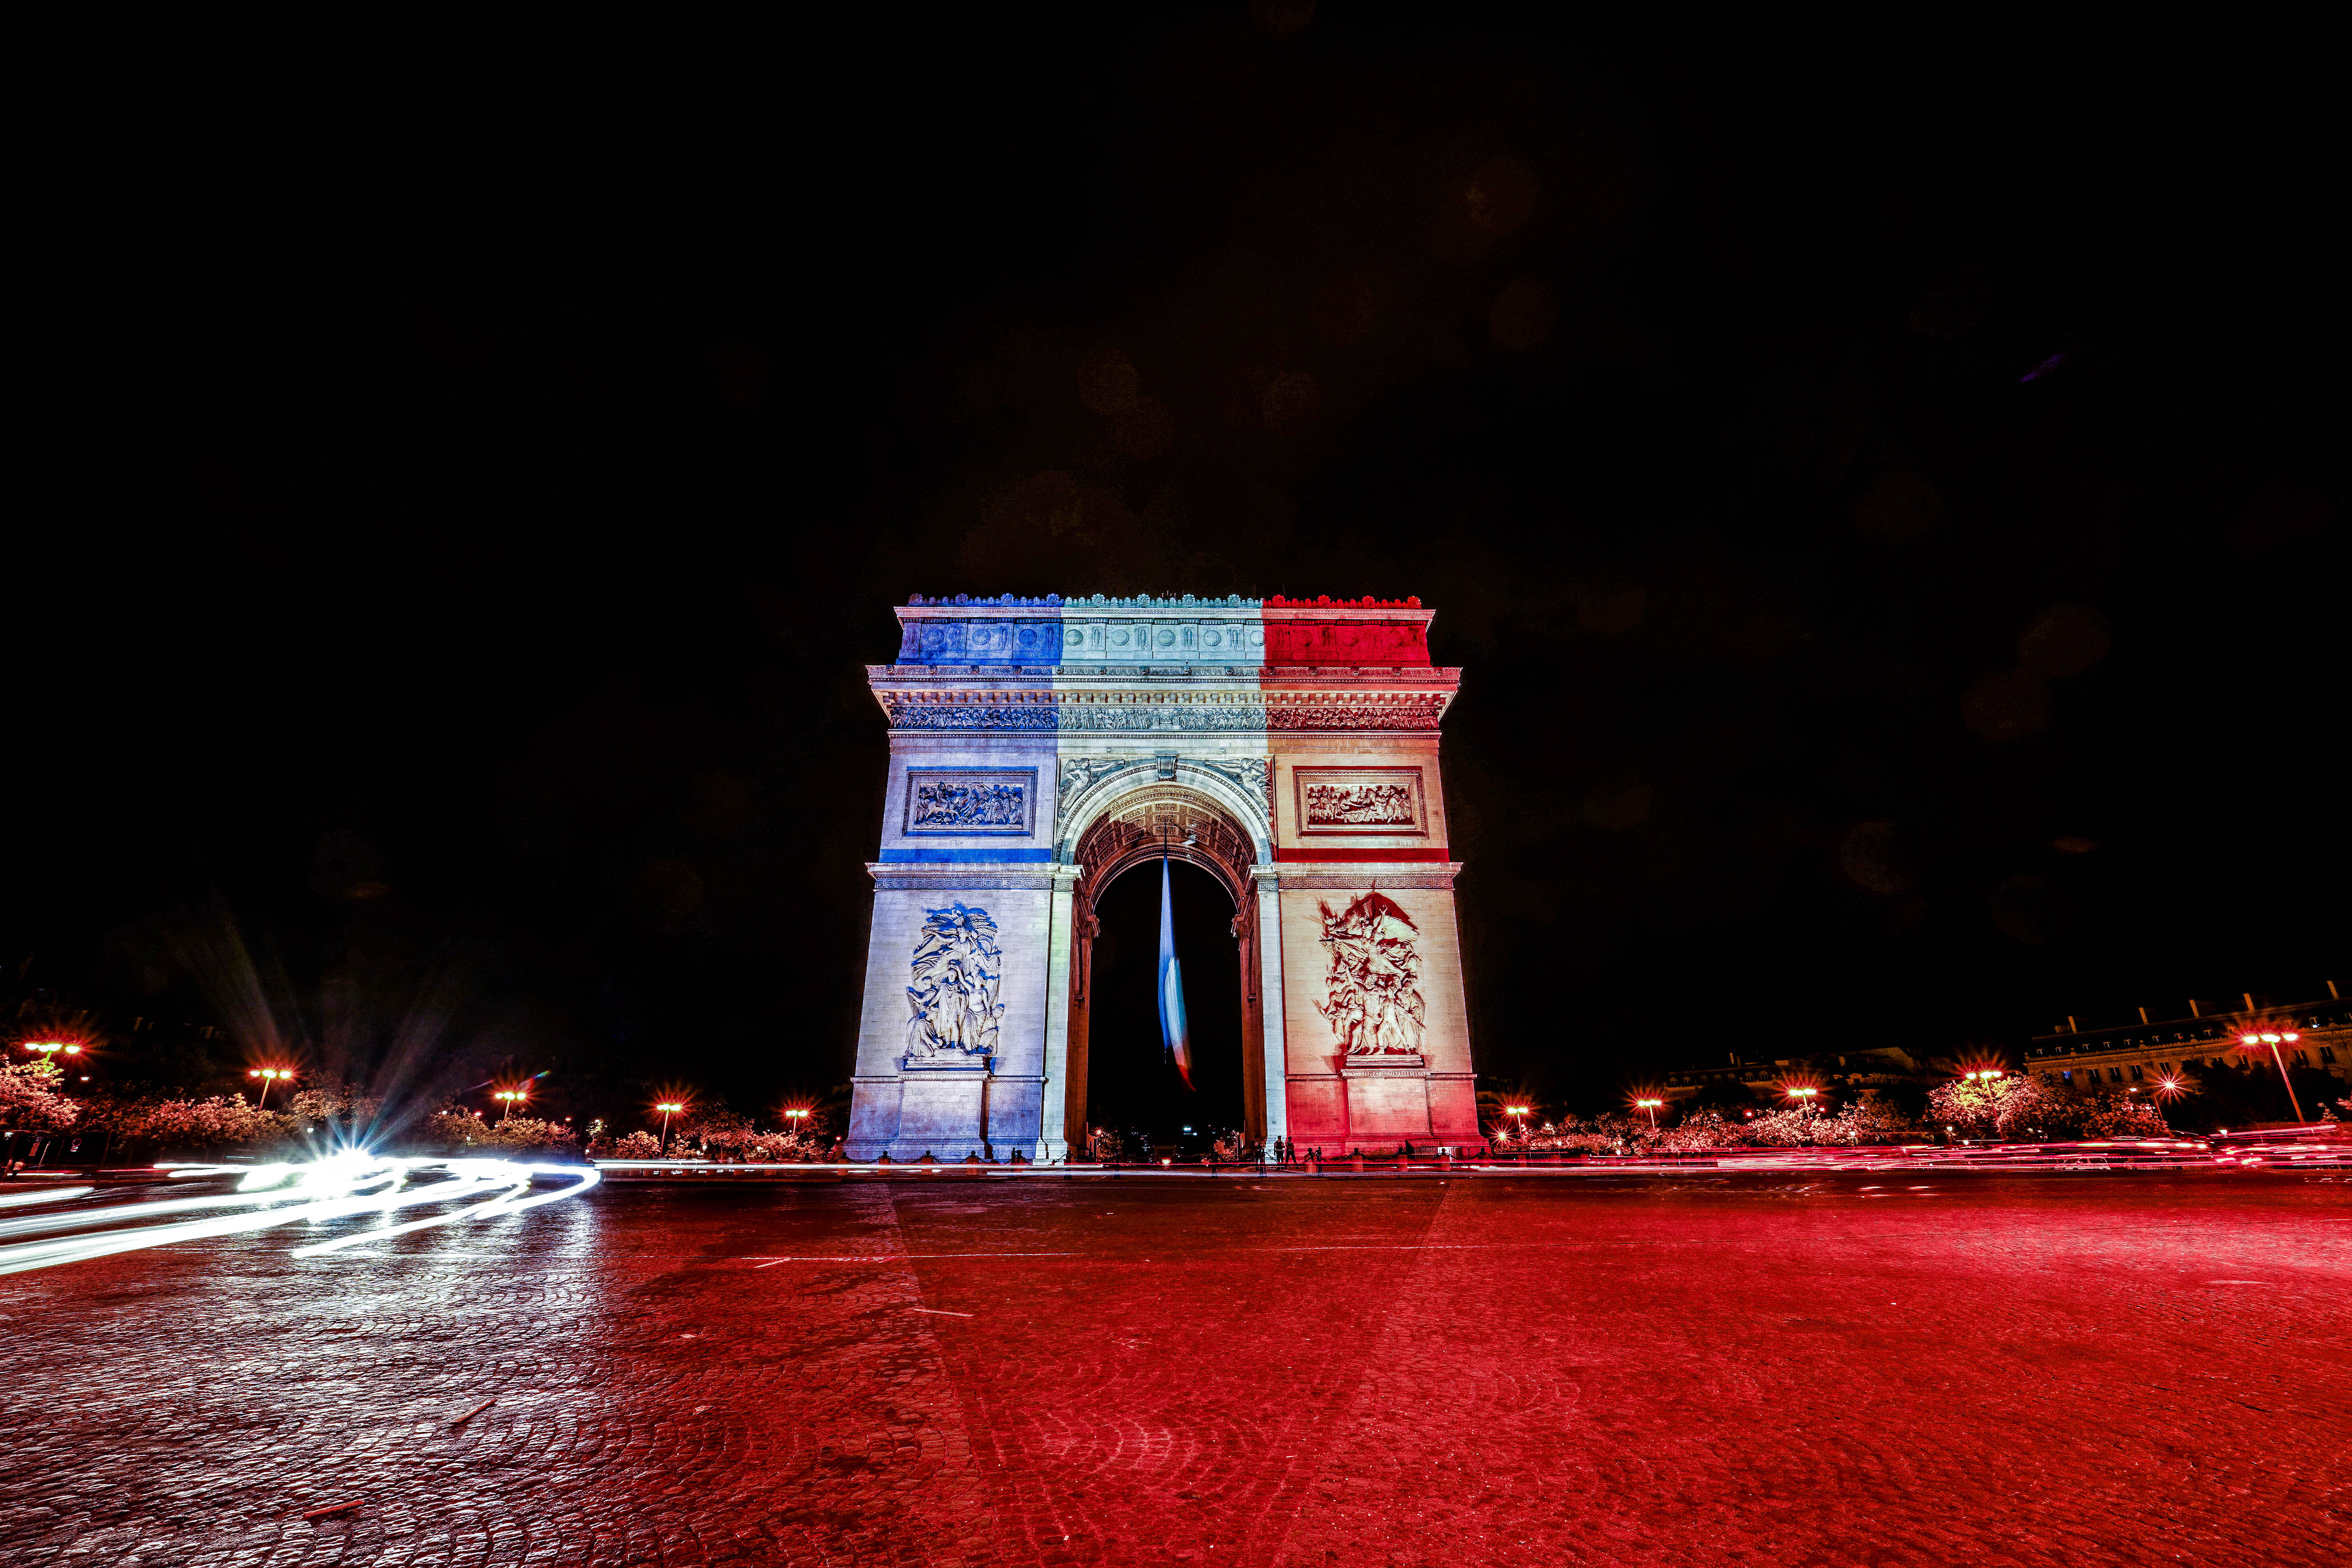
night, landmark, arch, architecture, red, light, lighting, triumphal arch, sky, monument, city, darkness, building, tourist attraction, tower, town square, midnight, tourism